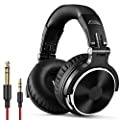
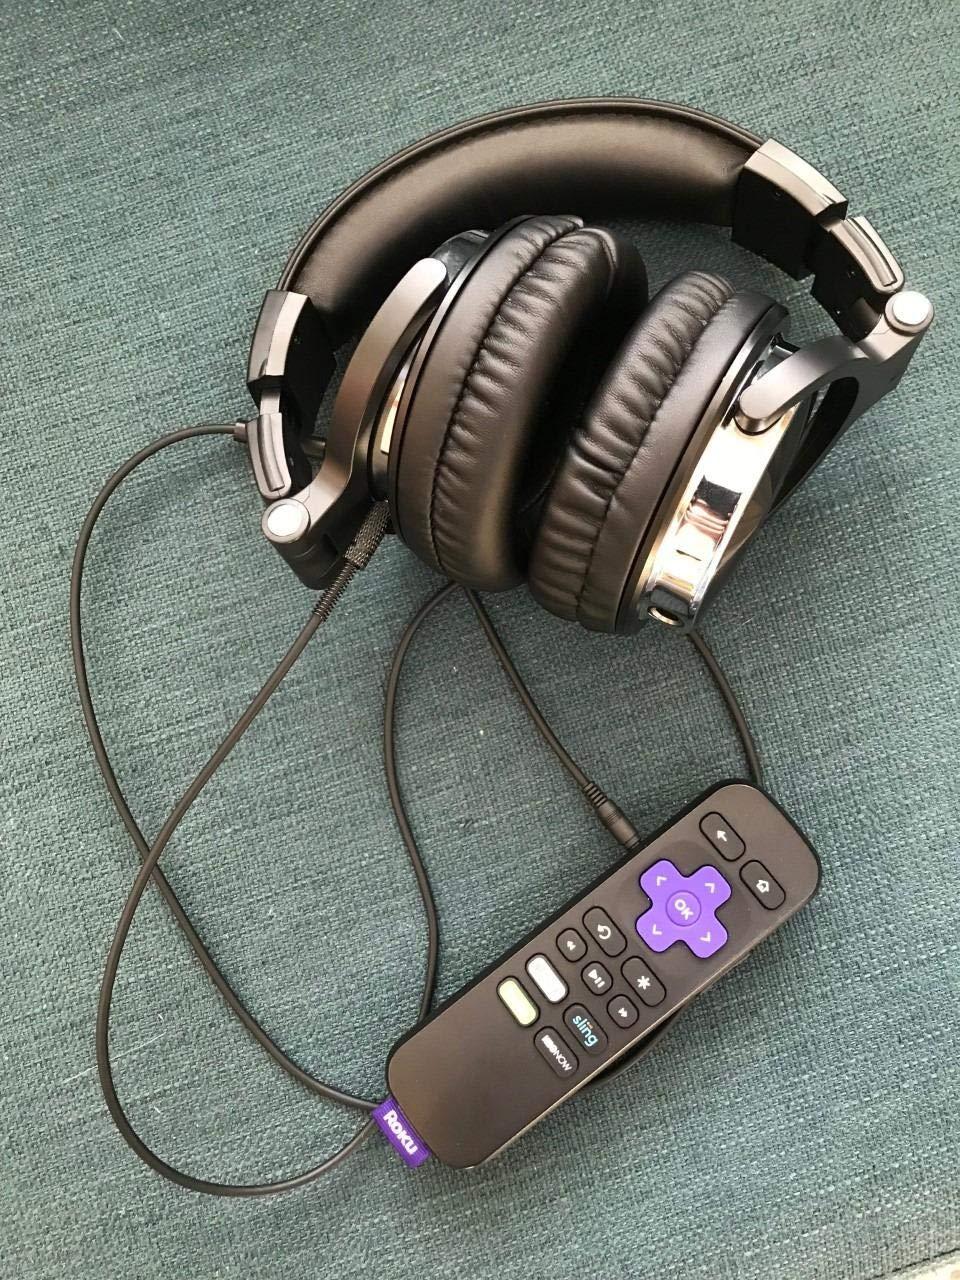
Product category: headphones
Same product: yes